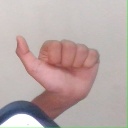
अक्षर: त